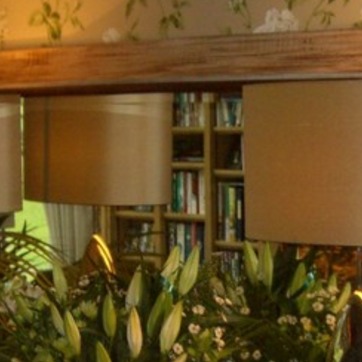
Material: mirror